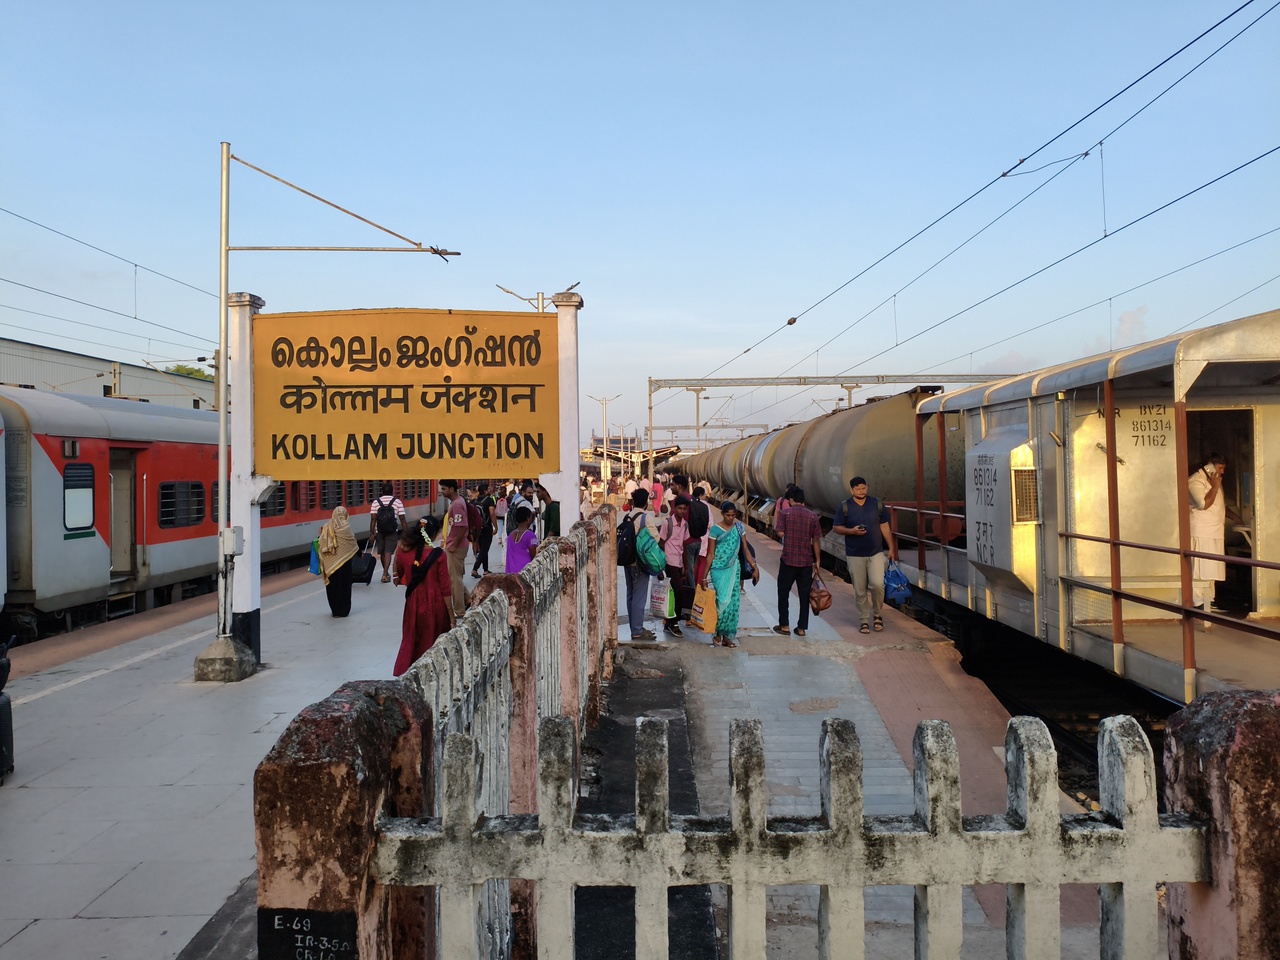
Kollam Junction railway station